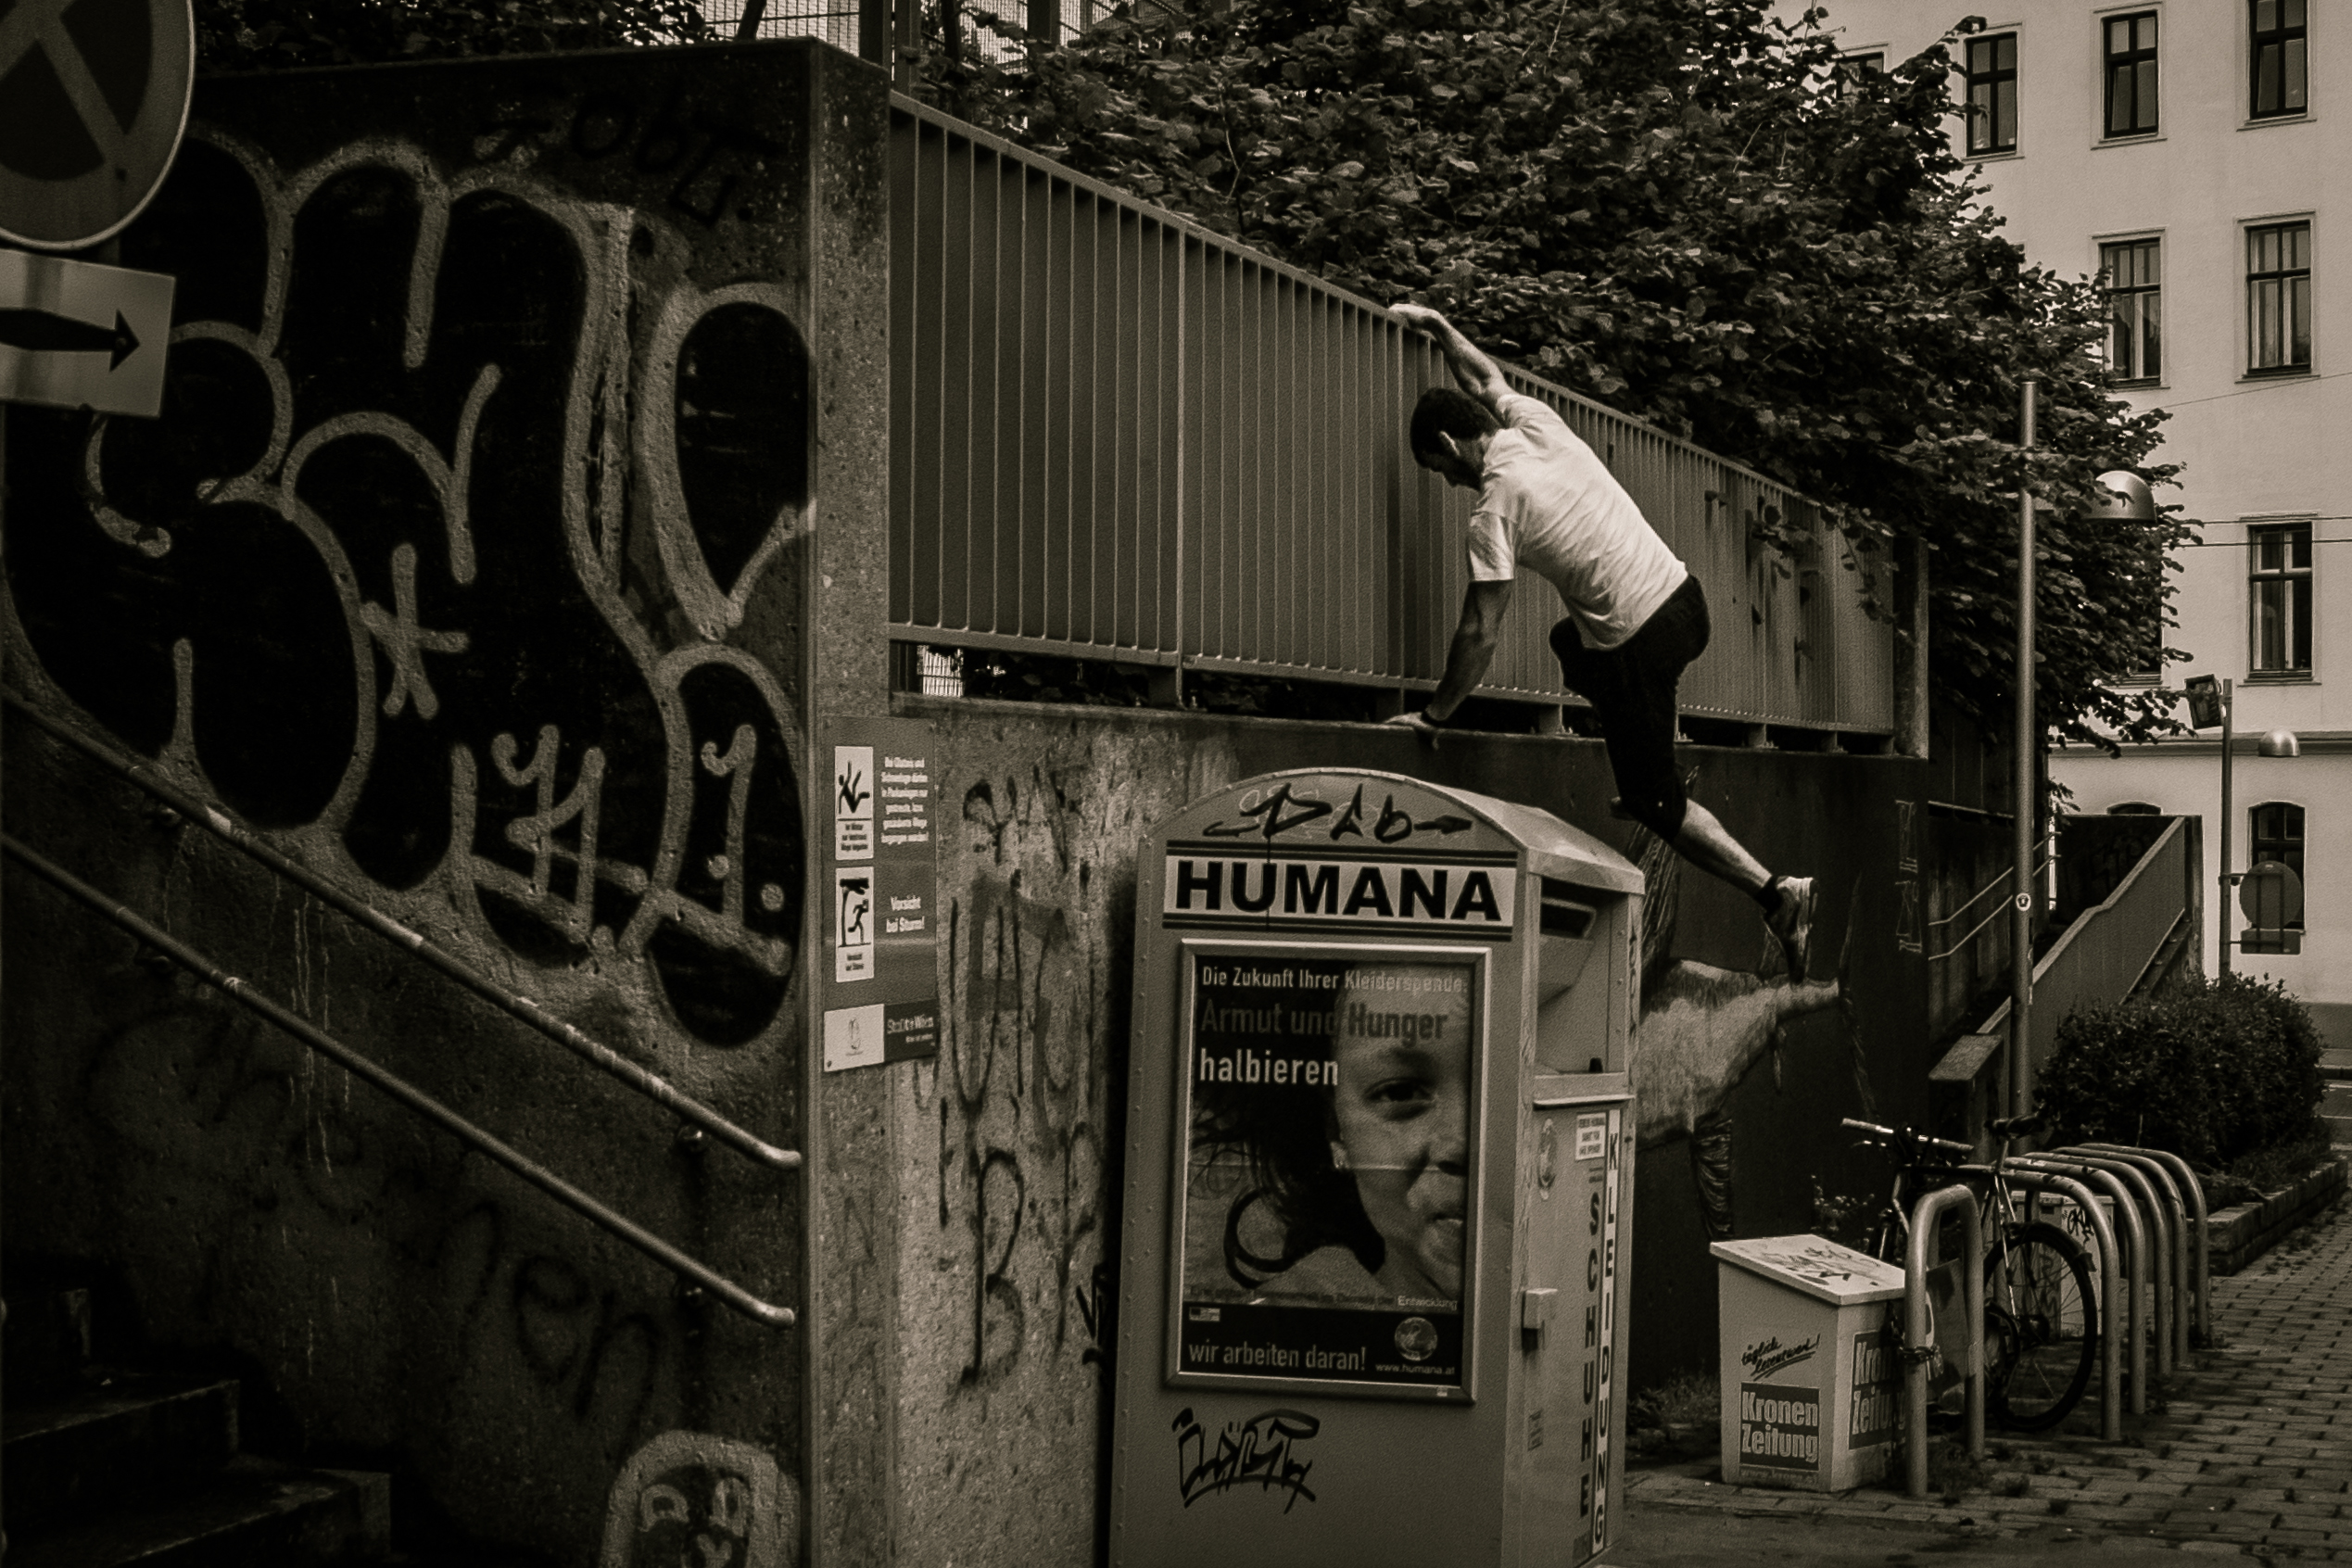
black and white, road, white, sport, street, photography, alley, city, urban, motion, black, monochrome, movement, graffiti, lighting, austria, sepia, art, samsung, infrastructure, vienna, stadt, photograph, samyang, shape, wien, bewegung, osterreich, parkour, nx300, urban area, monochrome photography